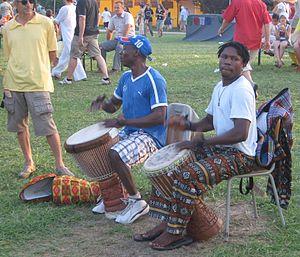
Un djembé est un instrument de percussion africain composé d'un fût de bois en forme de calice sur lequel est montée une peau de chèvre ou d'antilope tendue grâce à un système de tension, que l'on joue à mains nues et dont le spectre sonore très large engendre une grande richesse de timbre. La forme évasée du fût viendrait de celle du mortier à piler le grain.